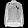
Label: Coat